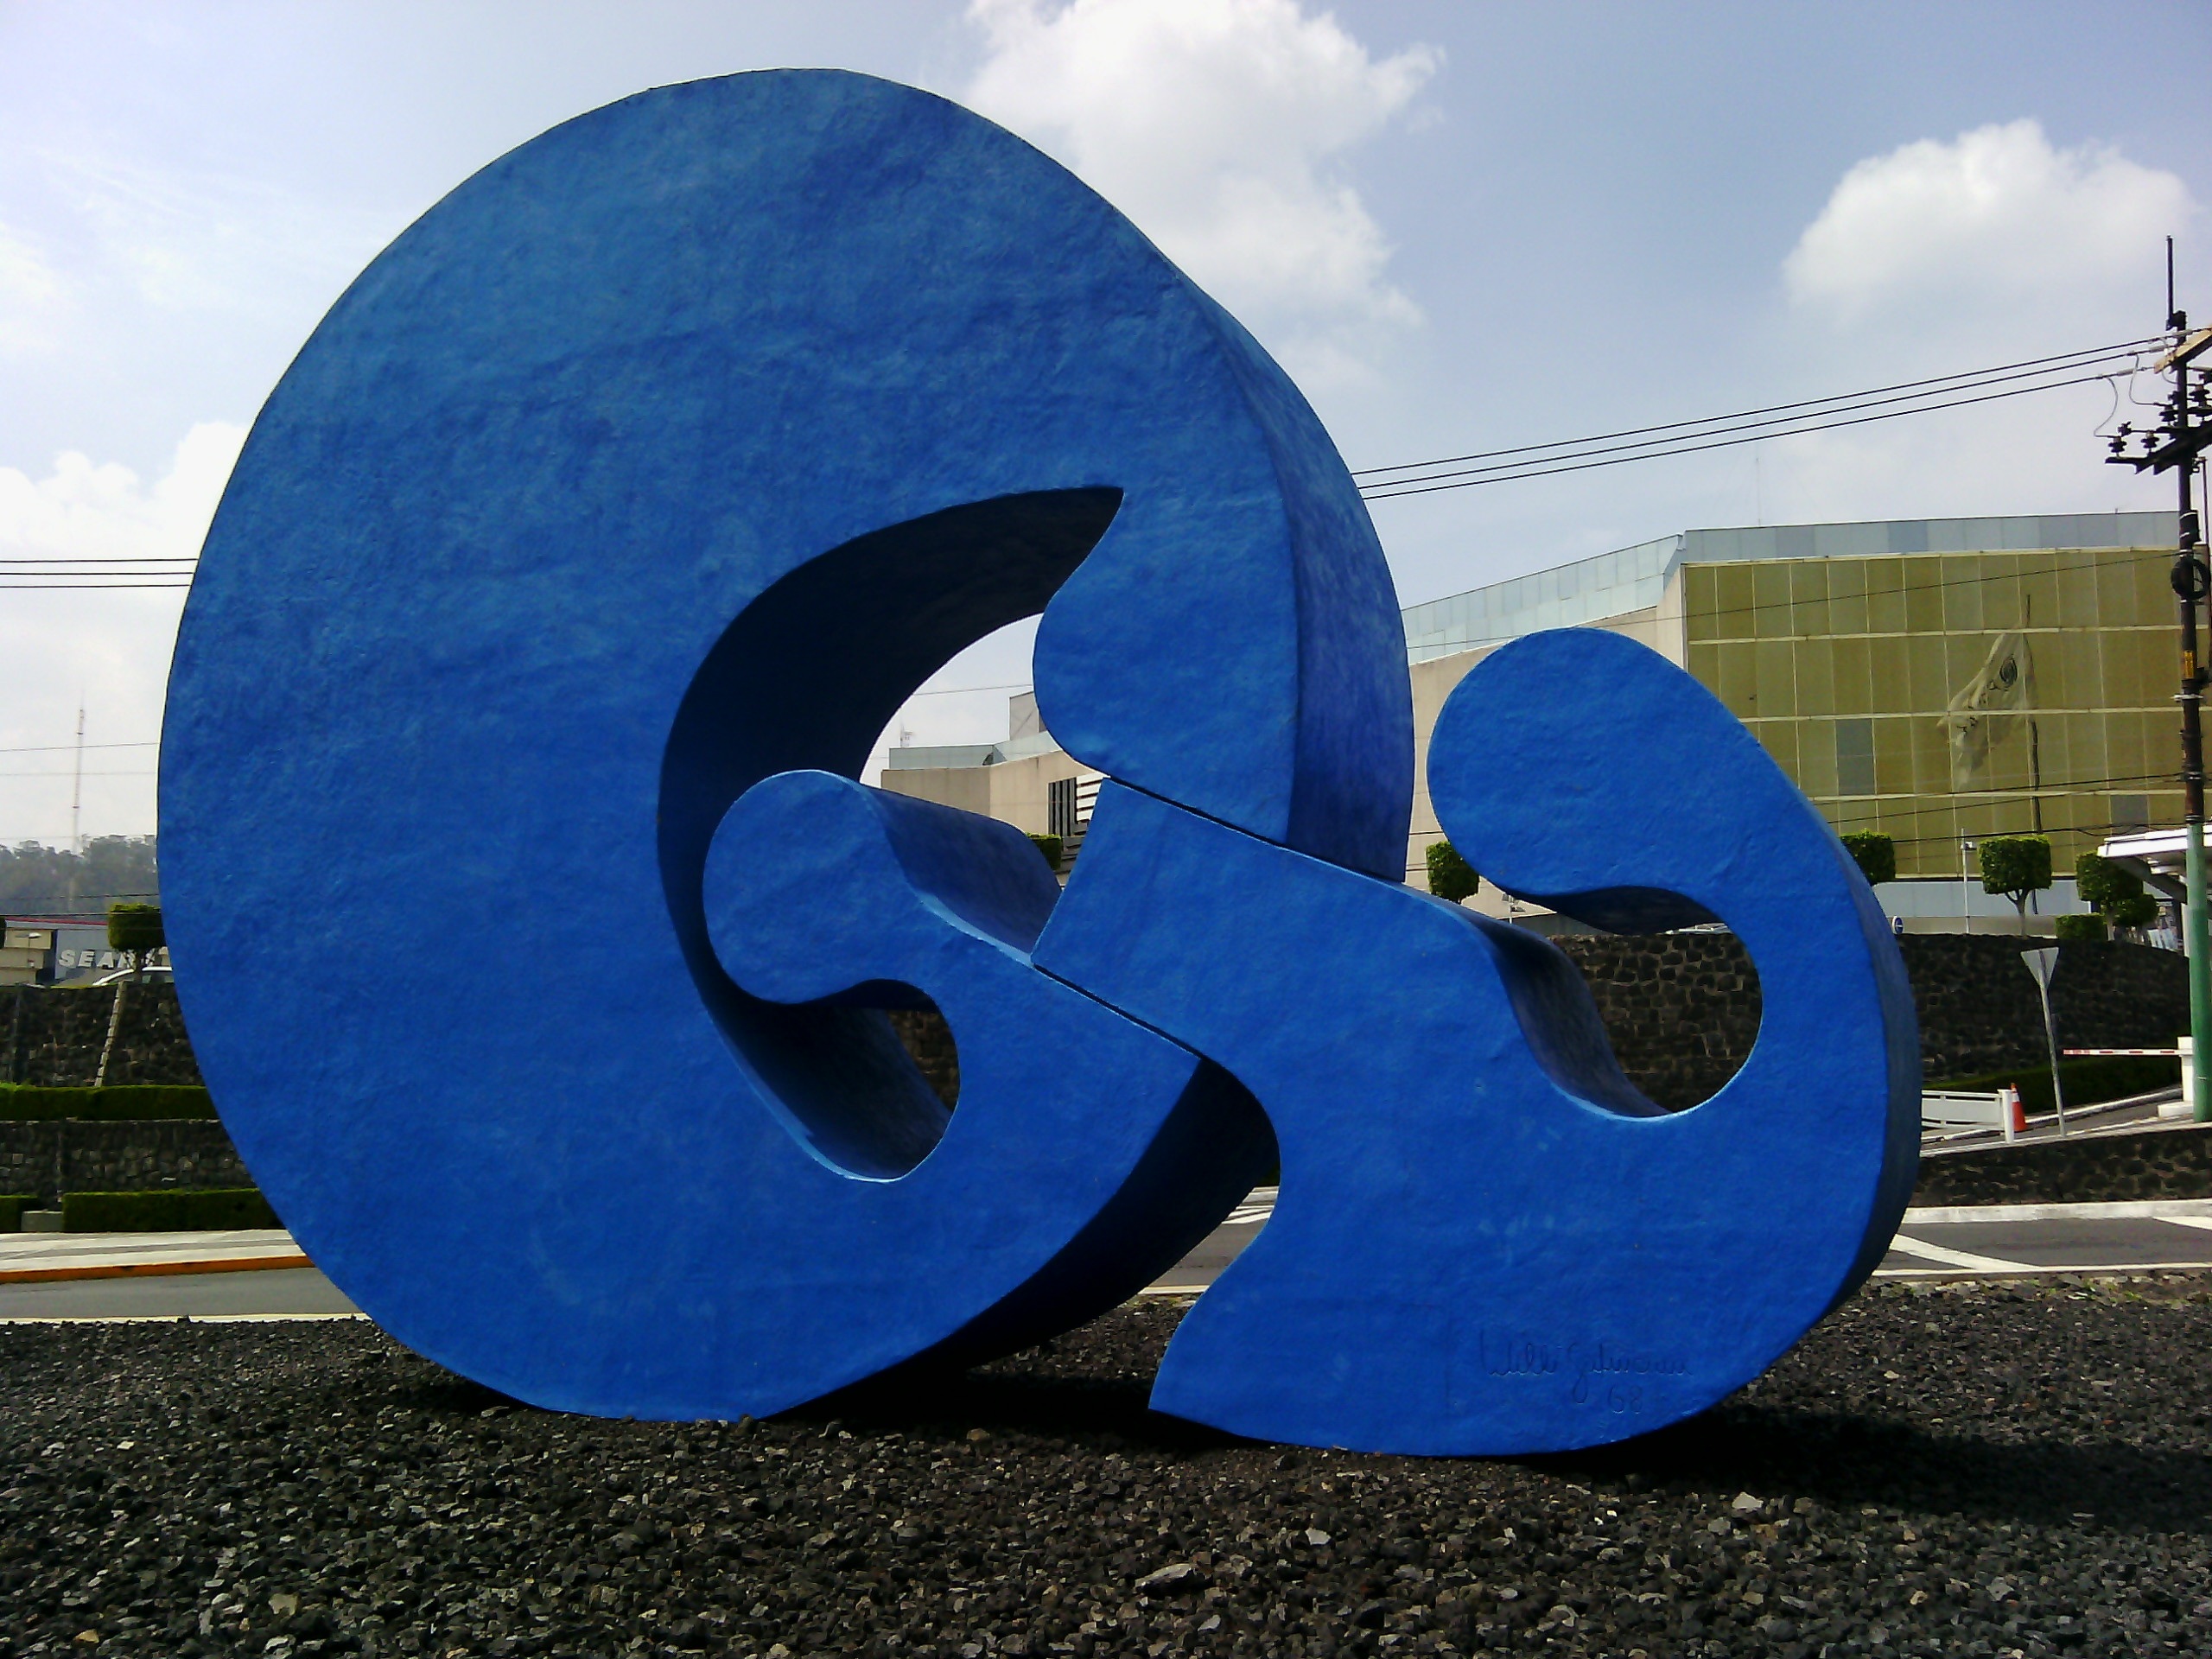
number, city, urban, monument, color, blue, sculpture, art, playground, shape, mexico city, atmosphere of earth